A Soldier's Plaything

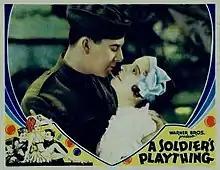
Theatrical release poster

A Soldier's Plaything is a 1930 American pre-Code comedy-drama film with songs directed by Michael Curtiz. Warner Bros. filmed it simultaneously in 35mm and in a widescreen process called Vitascope, but it is uncertain whether the Vitascope version was ever released. The film was planned as a full-scale musical comedy, but most of the musical numbers were cut out before general release in the United States, because the public had grown tired of musicals by late 1930. This accounts for the short length of the film. The complete film was released intact in other countries where audiences still appreciated musicals. It is unknown whether a copy of the full version still exists.